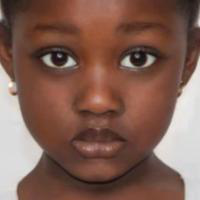
Age group: age 01-10